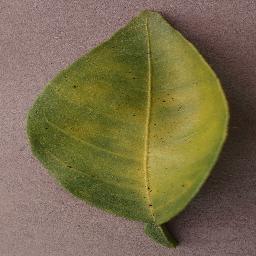
Label: Orange___Haunglongbing_(Citrus_greening)